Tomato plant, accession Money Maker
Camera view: tilt-top (135 deg); turntable rotation: 90 degrees
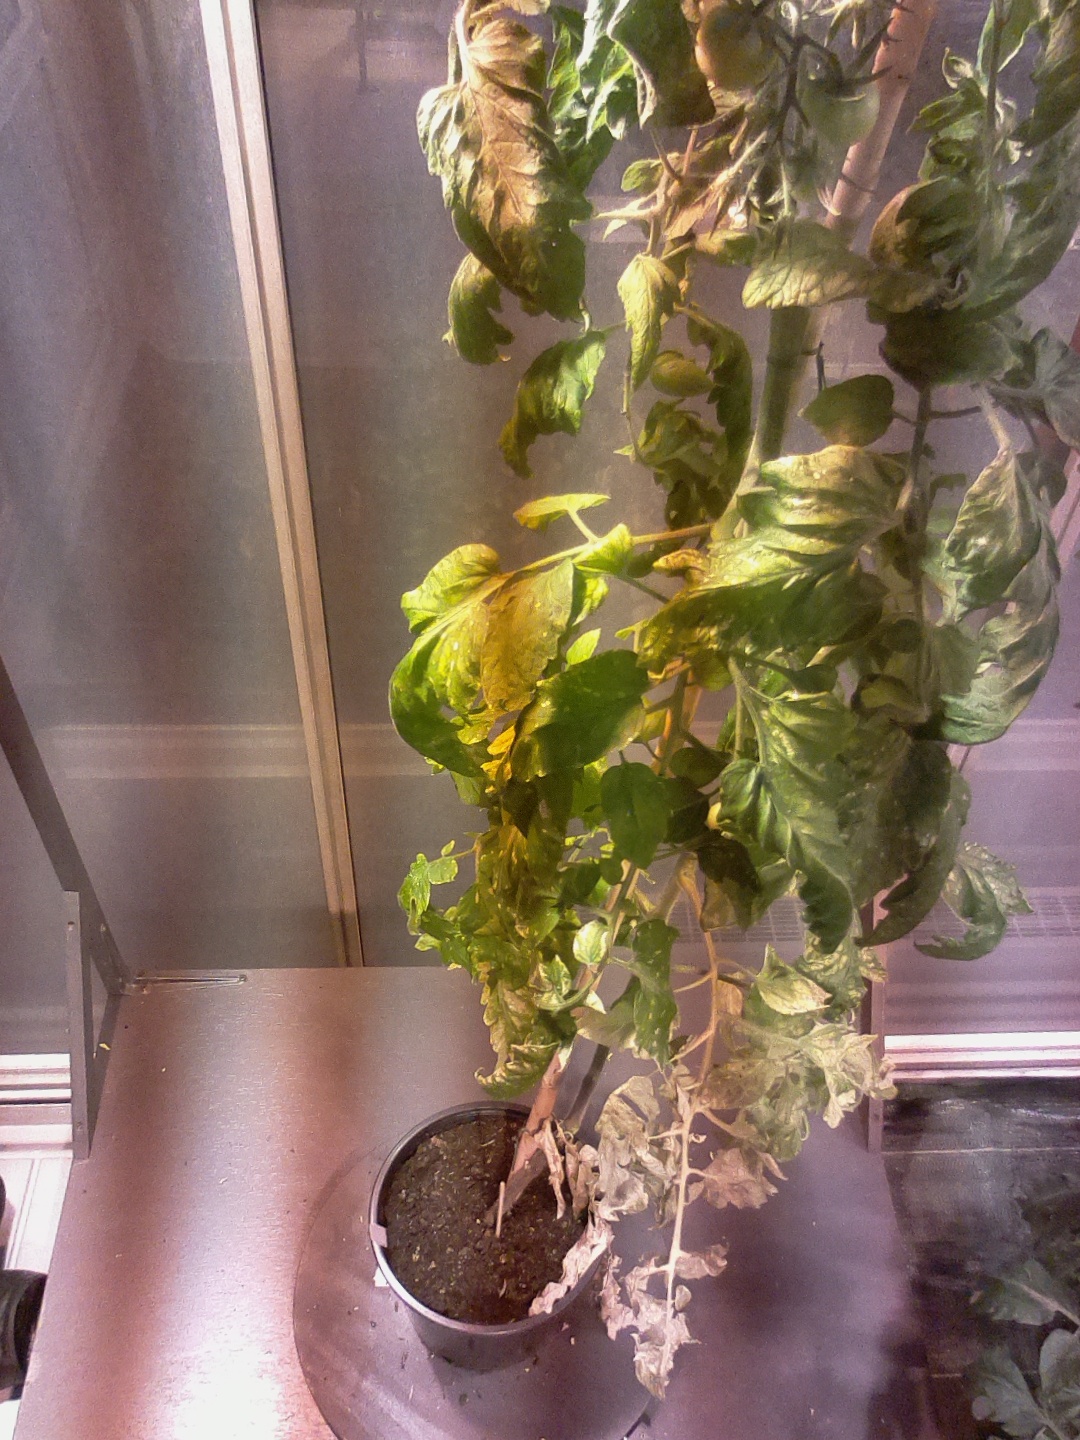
BBCH growth stage 73: 30%-40% of final fruit size